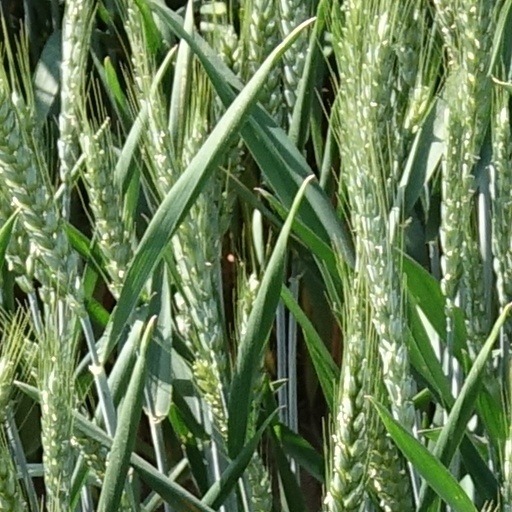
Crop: wheat